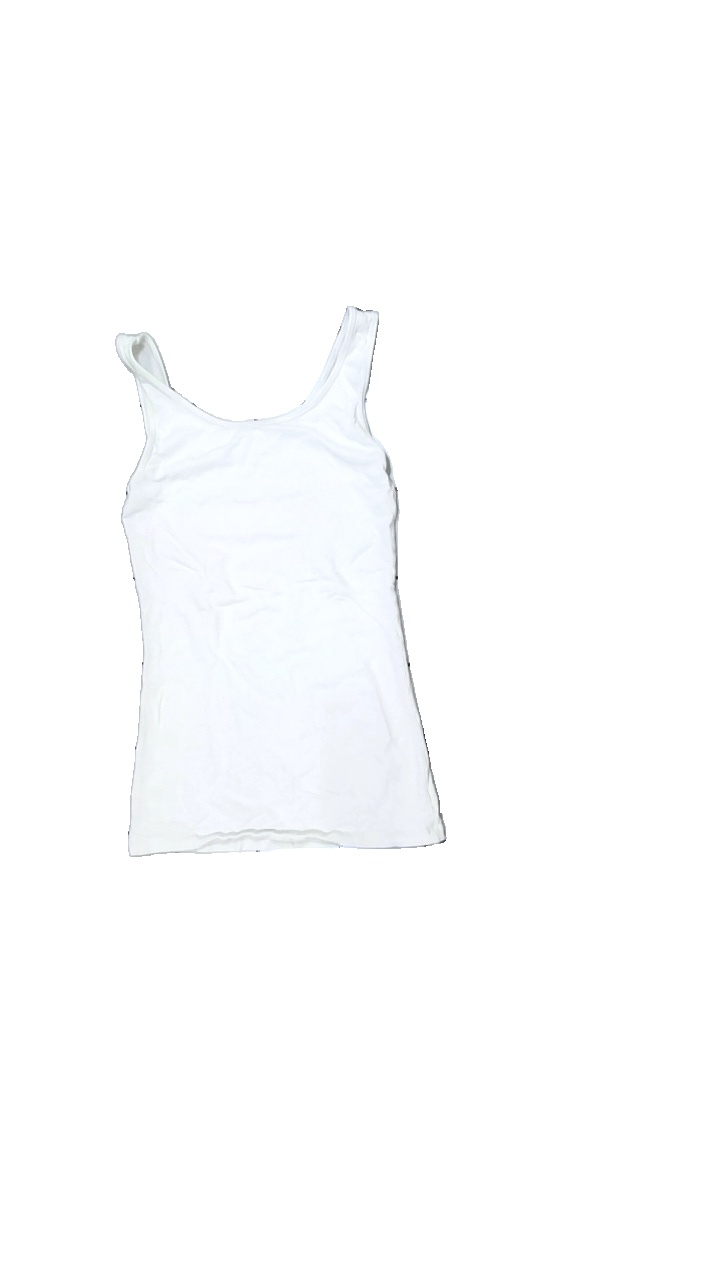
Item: Tank Top (Ladies)
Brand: Missing
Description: vitt linne
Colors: White
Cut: Regular
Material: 100% cotton
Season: Summer
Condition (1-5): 5
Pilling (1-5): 5
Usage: Reuse
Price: <50